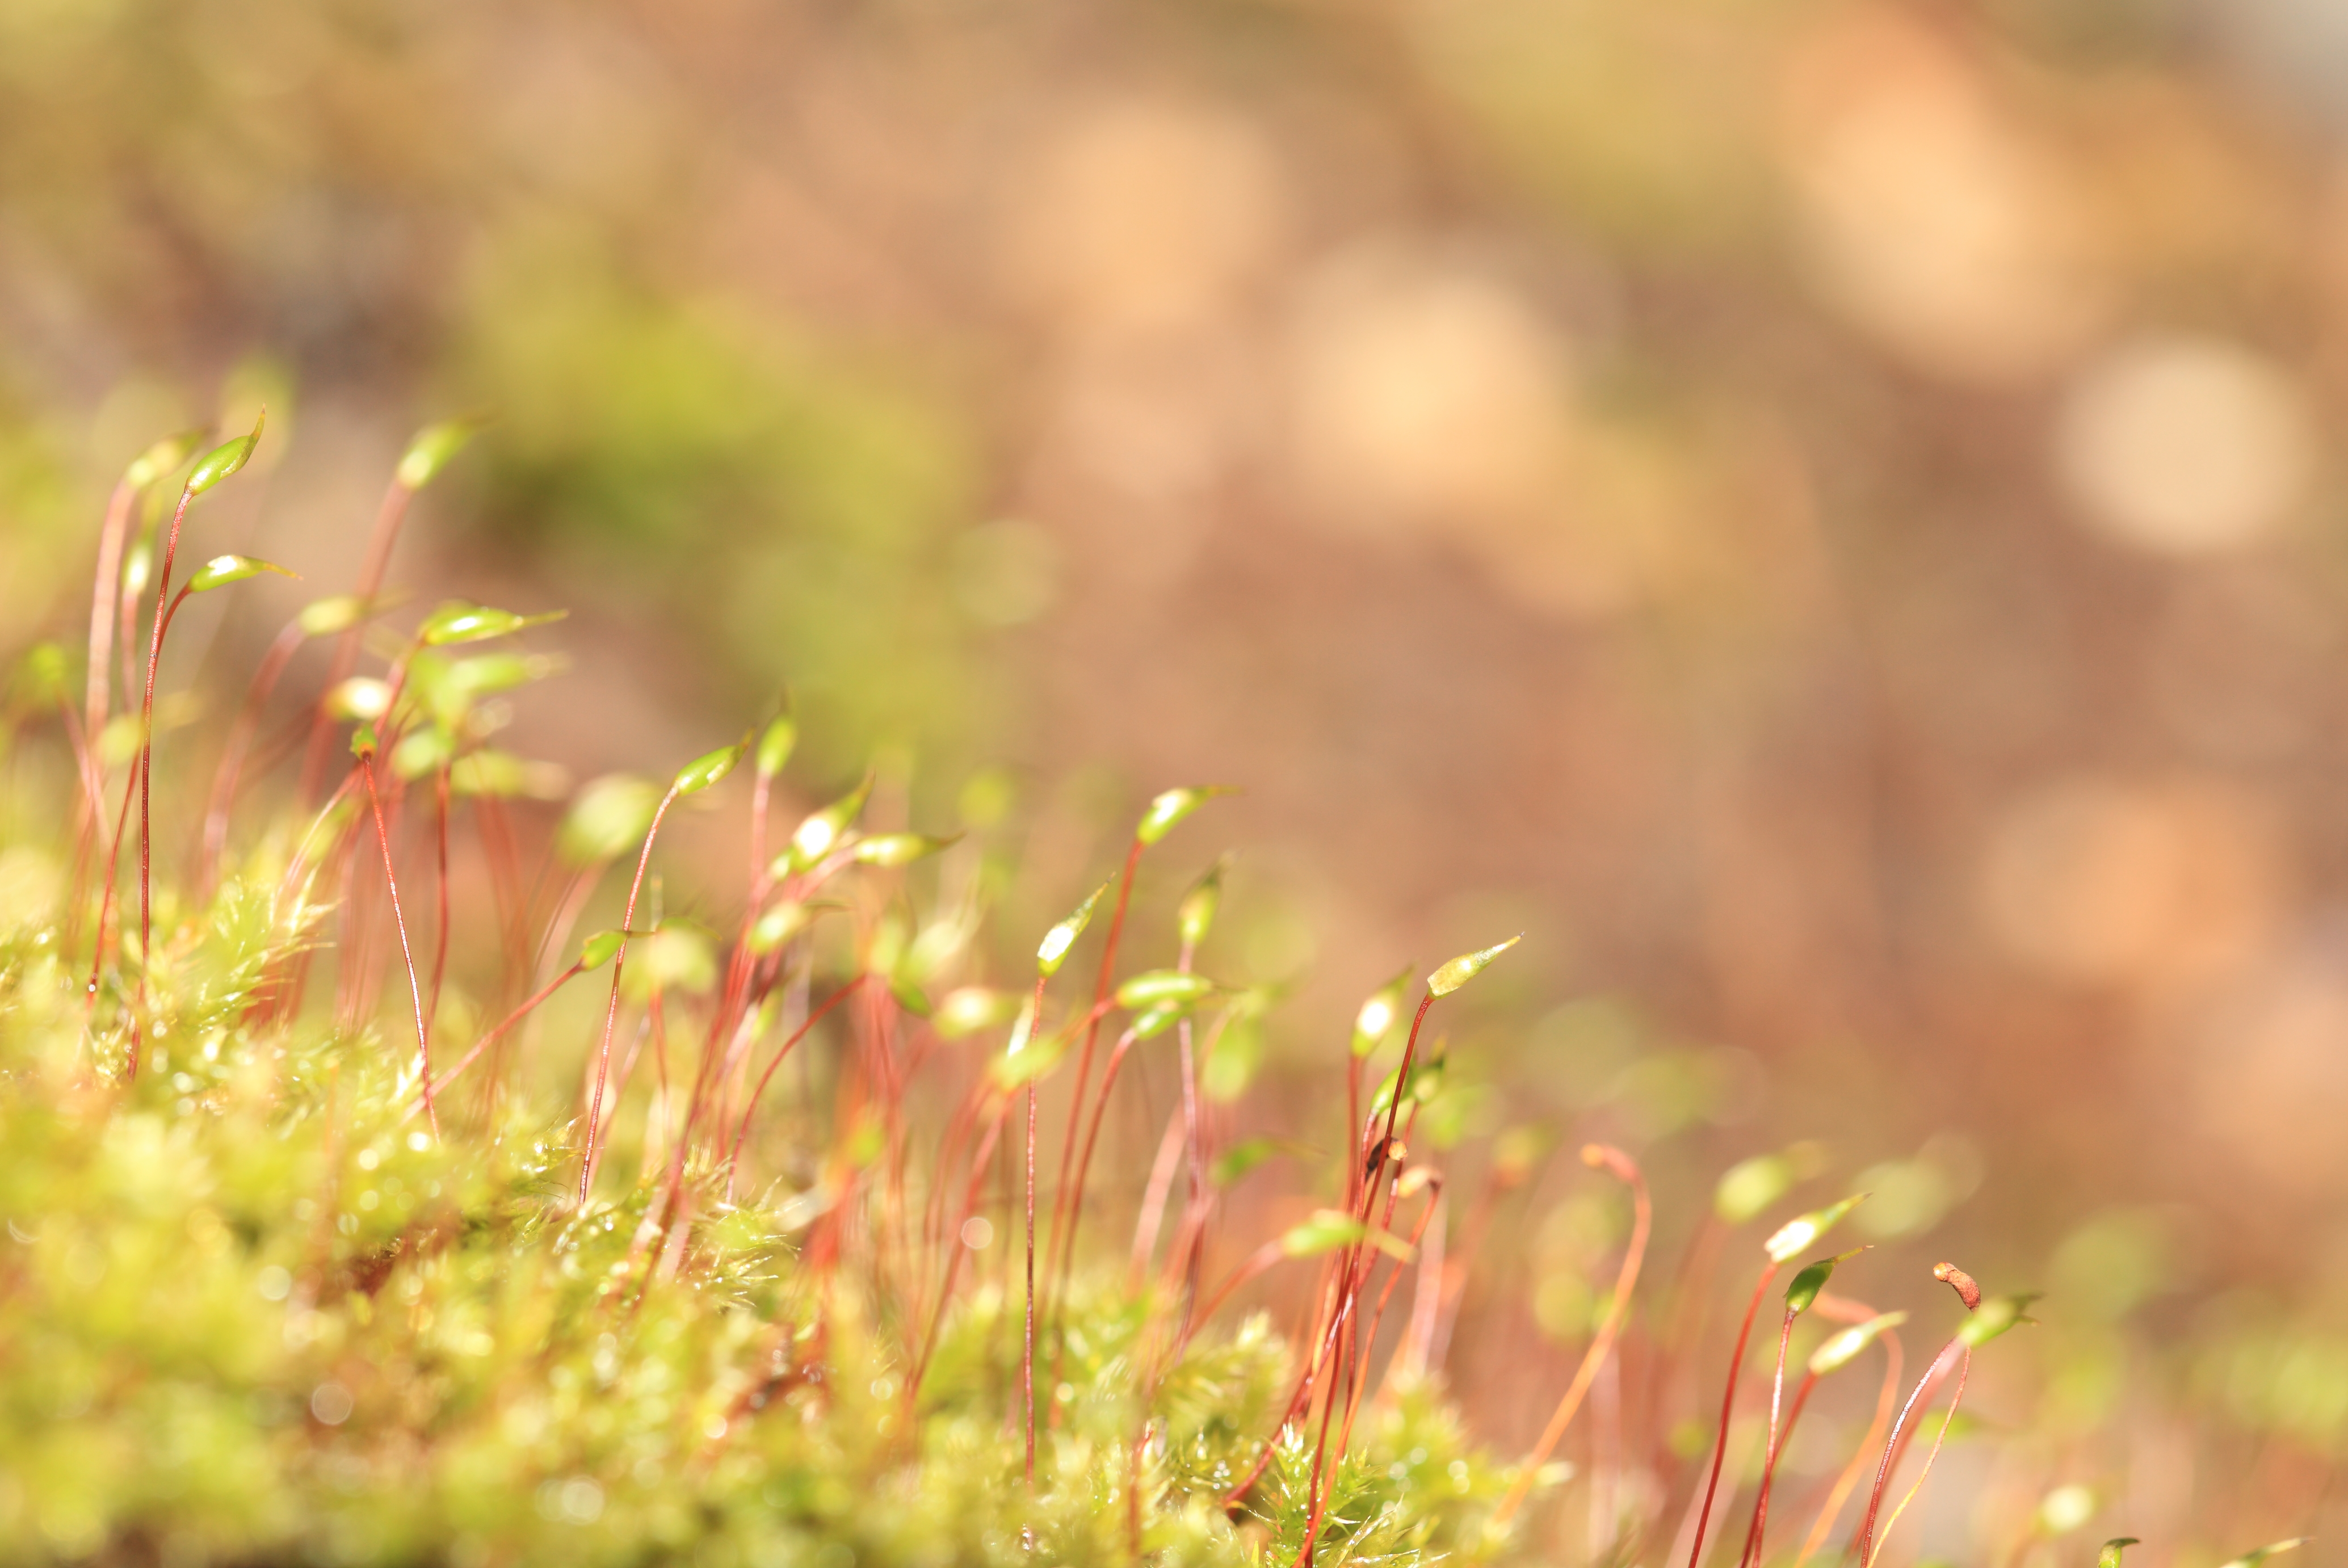
nature, grass, branch, plant, field, lawn, meadow, prairie, sunlight, morning, leaf, flower, moss, green, high, autumn, flora, season, wildflower, close up, grassland, tochigi, 5d, hires, habitat, markii, hi, res, resolution, kanuma, macro photography, grass family, land plant